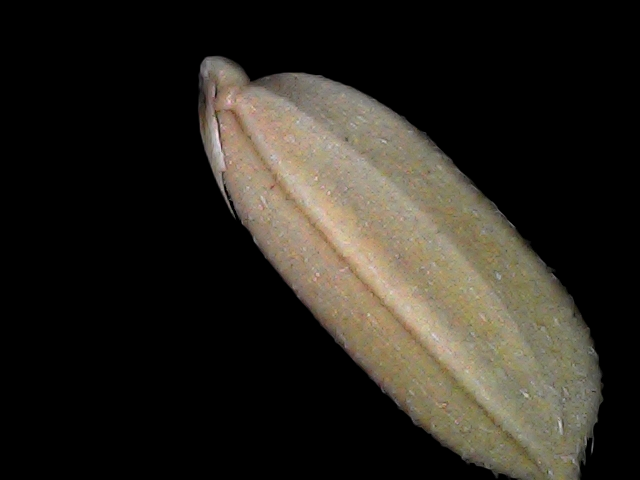
Rice variety: Br22